Fitzrovia Chapel

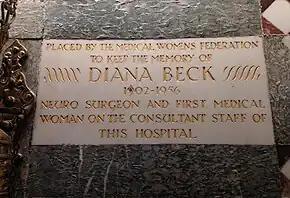
Memorial to Diana Beck at the Fitzrovia Chapel

The Fitzrovia Chapel is managed by a charity, the Fitzrovia Chapel Foundation. It no longer holds religious services, and is a historic building. It is also a venue for non-religious ceremonies such as weddings and memorials.